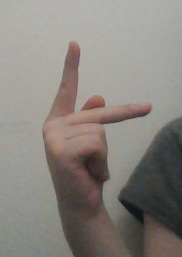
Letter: dha